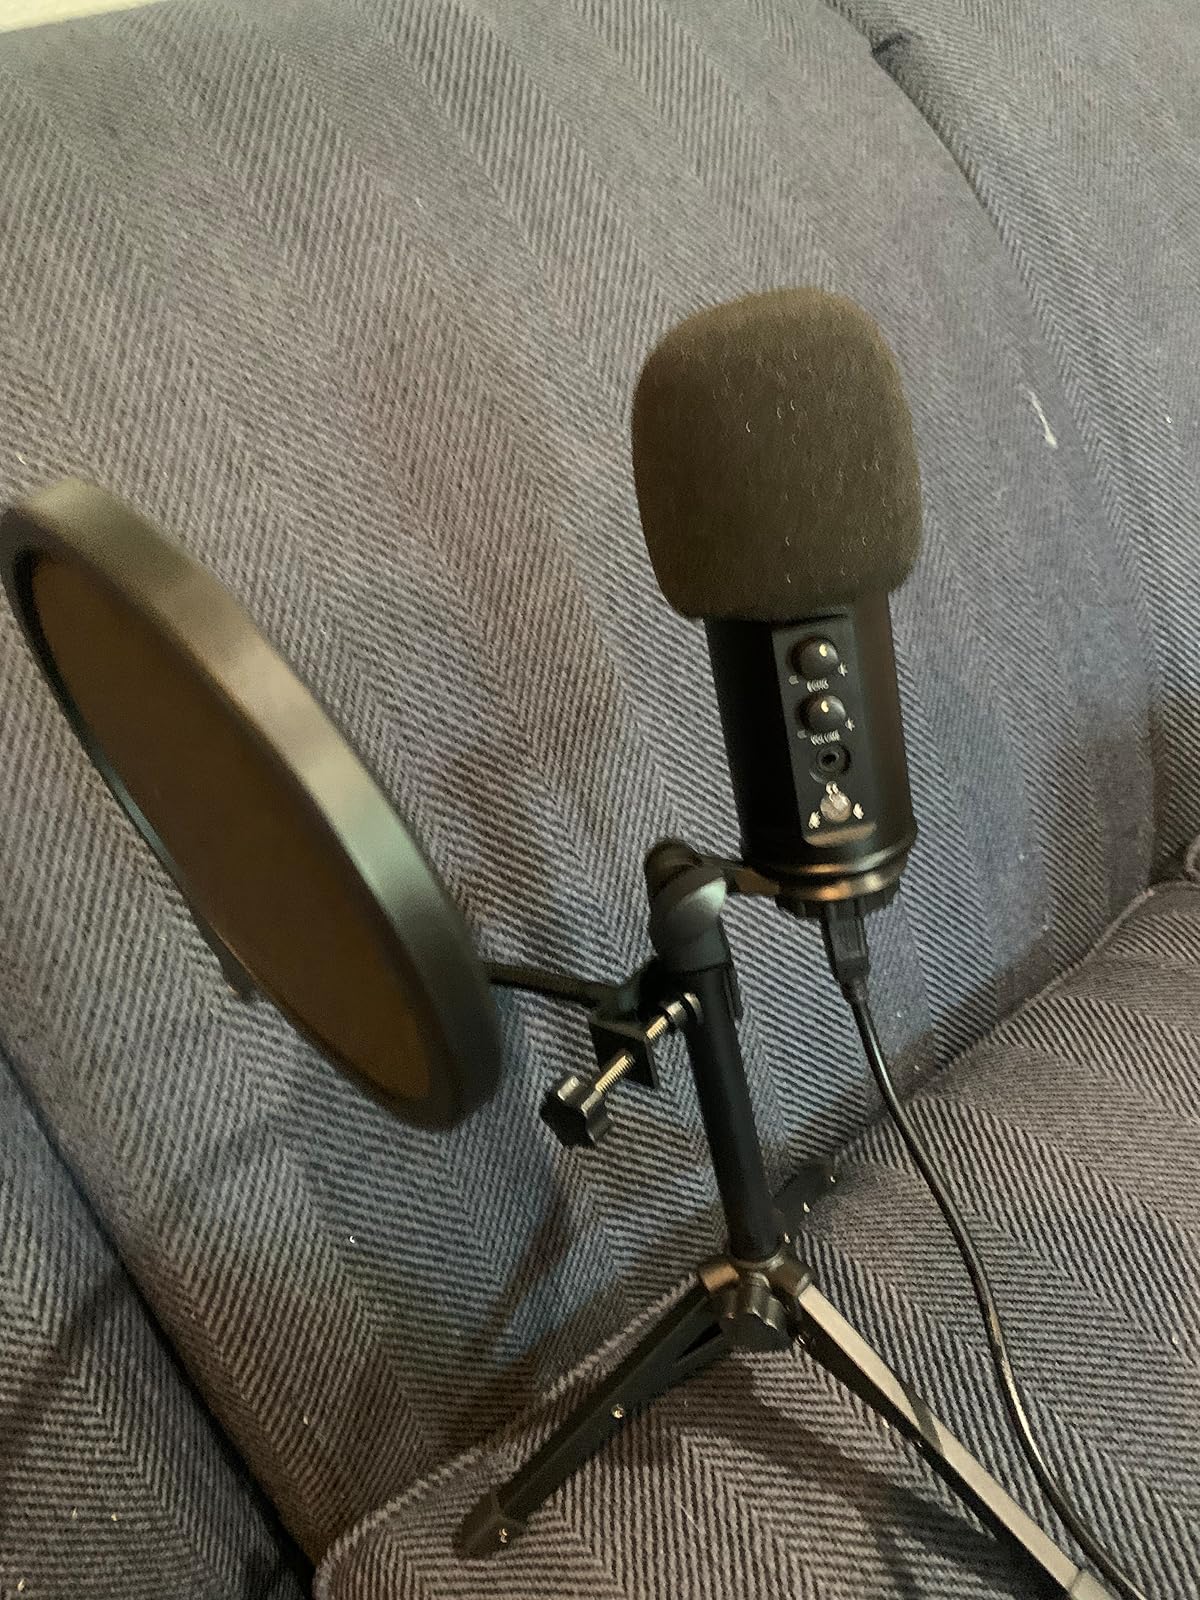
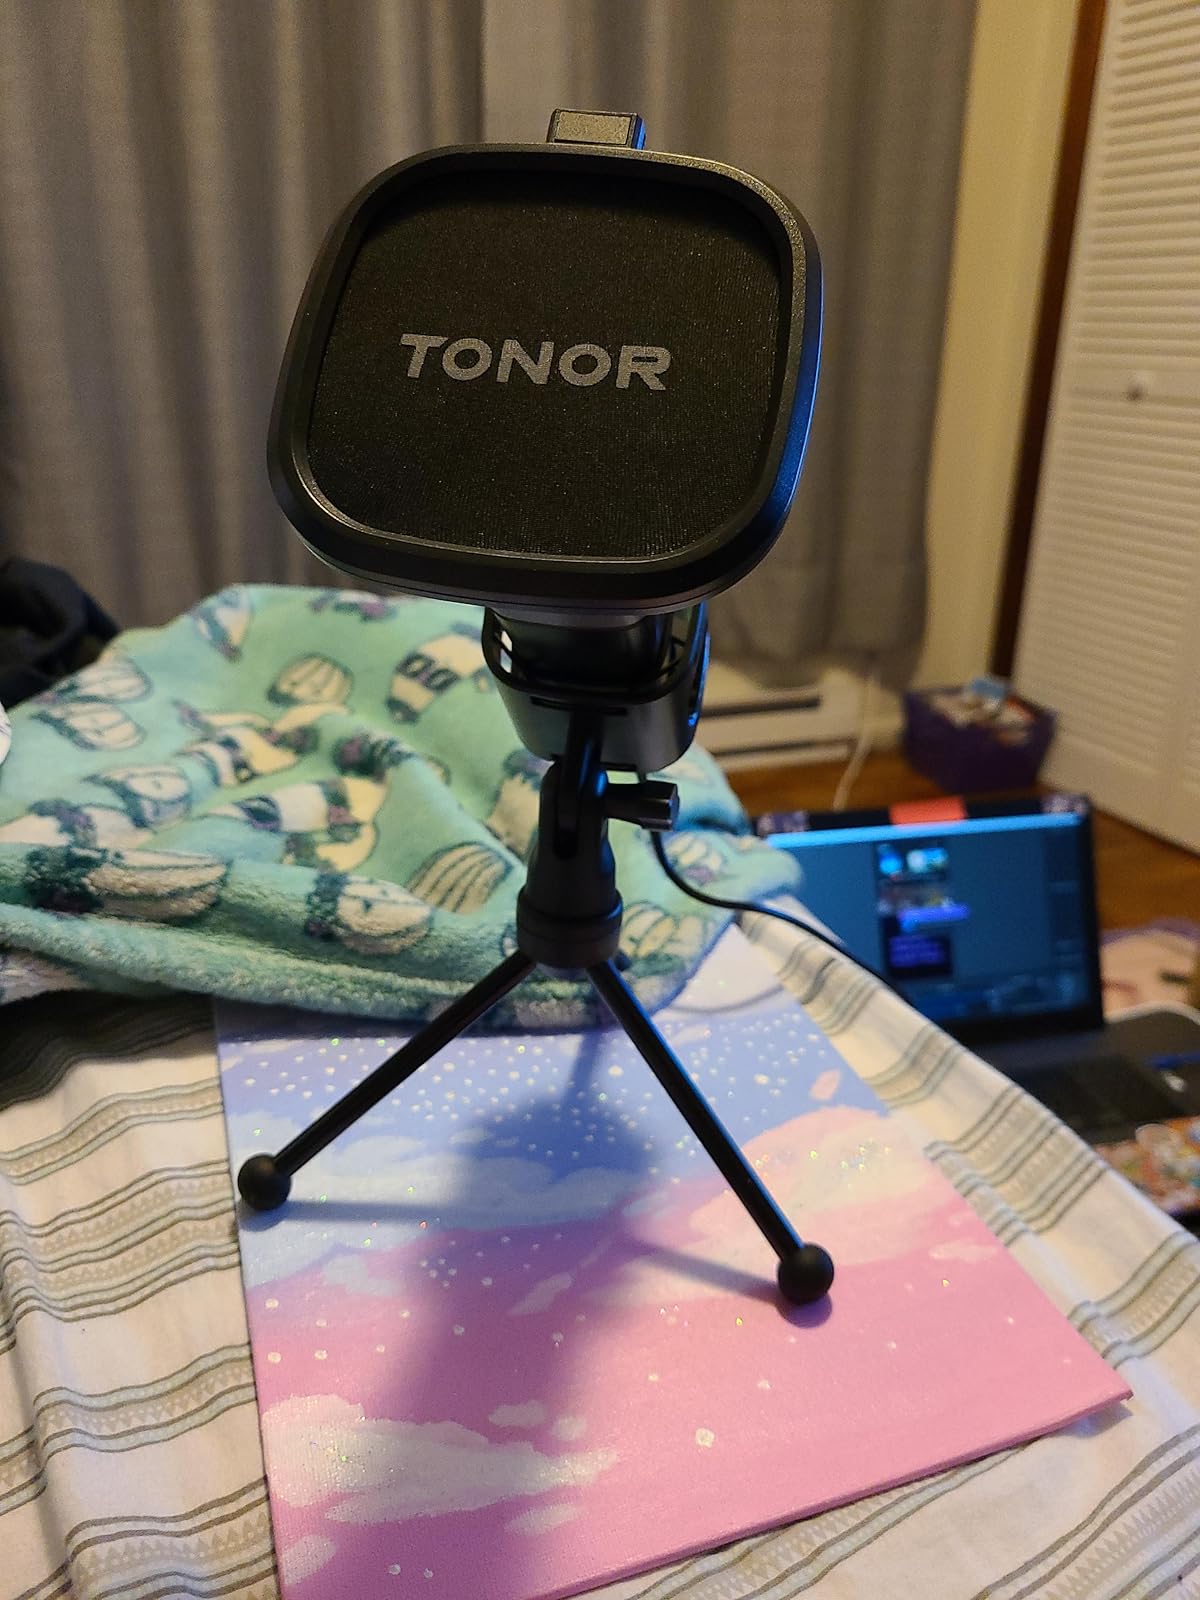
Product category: microphone
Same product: no